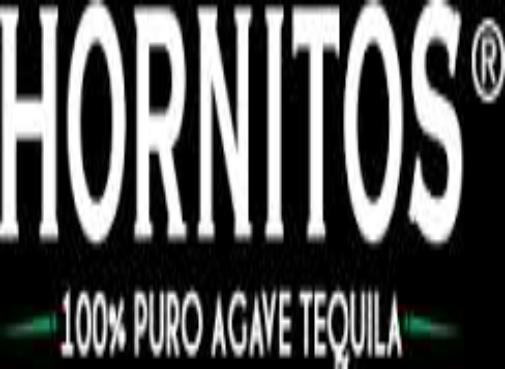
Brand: Hornitos
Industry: Food